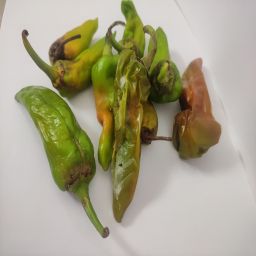
Crop: New Mexico Green Chile
Quality: Damaged